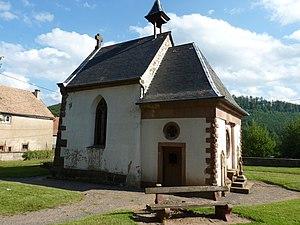
Chapelle (ancienne église paroissiale)
L'église Saint-Pancrace-et-Saint-Cyriaque est un monument historique situé à Grendelbruch, dans le département français du Bas-Rhin.
Grendelbruch est une commune française située dans le département du Bas-Rhin, en région Grand Est.
Cet article recense une partie des monuments historiques du Bas-Rhin, en France.